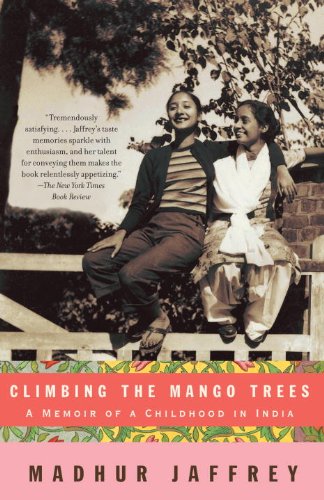
Climbing the Mango Trees: A Memoir of a Childhood in India
Category: Buy a Kindle
Review “Wistful, funny and tremendously satisfying.... Jaffrey's taste memories sparkle with enthusiasm, and her talent for conveying them makes the book relentlessly appetizing." — The New York Times Book Review “Do not attempt to read [this] mouth-wateringly evocative memoir on an empty stomach.... A delicious tribute to a deeply rooted, multicultural upbringing." — Newsday “A sharp observer with a pleasing eye for sensual detail, Jaffrey weaves a richly textured story in which she effortlessly mingles quotidian drams with historic events." — People Magazine "Her story reads like a novel and evokes images worthy of a Merchant-Ivory production. You can practically taste sun warmed mangoes plucked from the tree, the barley-sugar candy that holds a hallowed place in the author's memory." — The Seattle Times Excerpt. Ground Lamb with Peas (Keema Matar) Serves 4–6 I cannot imagine our picnics or train rides in India without this dish. For my grandchildren, growing up in America, it is an all-time favorite. Sometimes we eat it with pooris , the deep-fried puffed breads, as we did so often in India, and sometimes with rice. When cooking for the children, I leave out all the chilies, whether the powdered red kind or the fresh green variety. My parents did the same for us when we were growing up. I use low-fat yogurt, but you may use whole-milk yogurt if you prefer. 1 cup plain yogurt1/2 teaspoon ground turmeric1 teaspoon ground cumin1 tablespoon ground coriander1 1/4 teaspoons saltOne 2-inch piece fresh ginger, peeled and grated to a pulp 3 good-sized cloves garlic, peeled and crushed to a pulp2 pounds ground lamb4 tablespoons peanut or olive oil2 sticks cinnamon, about 2 inches each in length4 whole cardamom pods2 bay leaves1 medium onion, peeled and finely chopped1/2 cup puréed tomatoes (also labeled strained tomatoes or passata )1 1/2 cups fresh (or frozen and defrosted) peas3 tablespoons finely chopped fresh cilantro1–2 finely chopped fresh bird's eye or cayenne-type green chiles1 teaspoon garam masala (see recipe below)Put the yogurt in a bowl and whisk lightly until smooth and creamy. Add the turmeric, cayenne, cumin, coriander, salt, ginger, and garlic. Mix until well blended.Put the lamb into a large bowl. Pour the yogurt mixture over the top and mix (I use my hands) until thoroughly blended. There should not be any pools of yogurt left.Pour the oil into a large (preferably nonstick) sauté pan and set over medium-high heat. When it is hot, put in the cinnamon, cardamom, and bay leaves. Stir once or twice, and then add the onion. Stir and fry about 5 minutes, or until the onion pieces are reddish brown.Add all the meat. Stir and cook, breaking up the meat until no lumps and no pinkness are left, about 5 minutes.Add the tomato purée and stir it in. Bring to a simmer. Cover, turn the heat to medium-low, and cook for 30 minutes, stirring every 6–7 minutes and making sure there is enough liquid so the lamb does not stick to the bottom. Uncover. Most of the liquid should have evaporated by this time. Stir and fry the meat for the next 5 minutes, removing and discarding the cinnamon sticks, cardamom pods, and bay leaves. After 5 minutes, spoon out as much of the fat as you can and discard it. Now put in the peas, cilantro, green chilies (if desired), garam masala, and 6 tablespoons water. Mix, cover and cook on low heat another 6–7 minutes, or until tender. Garam Masala Makes about 3 tablespoons An aromatic spice mixture made with the more expensive "warming" spices, this is generally, though not always, used towards the end of a cooking period to add a rich but still delicate whiff of elegance. It may be bought, already prepared, in spice stores, but generally has too many filler spices such as cumin and coriander and not enough of the more expensive cardamom and cinnamon. Indian grocers sell cardamom seeds already removed from their pods. Nutmegs are soft and may be broken by tapping with a hammer. Here is a family recipe. 1 tablespoon cardamom seeds1 teaspoon whole black peppercorns1 teaspoon whole black cumin seeds1 teaspoon whole clovesAbout 2/3 of a nutmegOne 2-inch stick of cinnnamon, broken up into small pieces Put all the spices into the container of a spice grinder or clean coffee grinder and grind as finely as possible. Store in a tightly lidded jar, away from sunlight. It will keep for several months.ONE The orchard site had housed our family homestead only since the early decades of the twentieth century. My family actually came from the walled city, often called Old Delhi, just to the south, built by the Moghul Emperor Shah Jahan in the seventeenth century. My family referred to it simply as Shahar, or the City. There are many Delhis, as we were to study in school, all built either alongside each other or wholly or partly on top of each other, often reusing building materials knocked down in bloody efforts at domination. Our own original family home was in Chailpuri, in the narrow lanes of the Old City. It had as its carefully chosen foundation sturdy stones “borrowed” from the walls of Ferozshah Kotla, the fourteenth-century fortress and palace of a fourteenth- century emperor in a fourteenth-century Delhi. Starting with the ancient Vedic city of Indraprastha, which flourished in the fifteenth century B.C., a succession of Delhis was built, first by generations of Hindu rajas, only to be followed in A.D. 1193 by a roll call of Muslim dynasties: Ghori, Ghaznavi, Qutubshahi, Khilji, Tughlak, Lodhi, and Moghul. They seemed to trust the dubious comfort of walled cities, and their leaders chose to name Delhi, again and again, after themselves. This ended, at least from the point of view of my childhood, with the British version, sans walls, New Delhi, designed by Sir Edwin Lutyens and built in the ruin- filled wilderness south of the Old City walls. The Moghul capital, Shahjahanabad, or the Old City or the City, or Shahar, was where the written history of my family began. We were only blessed with our paternal side of it. My mother’s side either kept few records or humbly kept its accomplishments under wraps. This written history, bound in red, was kept in my grandfather’s home office. When my grandfather—Babaji, as we called him—decided to move out of the City to the orchard estate, he was already a very successful barrister. His new house, the one in which I was born, was a brick- and-plaster version of a multi-roomed, grand Moghul tent with bits of British fortress and Greco-Roman classicism thrown in to hint vaguely at grandeur. The road it was built on was named after my grandfather, Raj Narain Road (with the patriotic Hindification of names that followed Independence, it is now Raj Narain Marg), and had the number 7 on its front gate. From the time I can remember, we always referred to that house as Number 7, as in “I’m going to Number 7,” or “You know that big tamarind tree in Number 7. . . .” Not wishing to waste money, and full of the brio of someone recently “England-returned” (he had been studying law in London), he designed it all himself. As the family story goes, it was at this time that the British had decided to move their capital from Calcutta to Delhi, and Lutyens was in the process of building the new capital, to be named New Delhi. Lutyens asked my grandfather to pick any piece of land in New Delhi and build on it—Lutyens might have designed the house himself had my grandfather asked—but my grandfather dismissed the whole idea, saying, “Who wants to live in that jungle?” Properties in “that jungle” are now worth as much as those in central London and midtown Manhattan. Years later, having proceeded beyond my three score and ten years, I was awarded an honorary CBE (Commander of the British Empire) by Queen Elizabeth II in Washington, D.C., another city designed by Lutyens, in a house also designed by Lutyens, the British ambassador’s residence. As I stared at my reflection there in a pair of dark Lutyens mirrors, dotted with glass rosettes, I couldn’t help thinking that my life might have come full-circle. I could have been born in a Lutyens house and received a grand recognition of my life in a Lutyens house. But I was not destined for such easy symmetry, for easy anything. Babaji’s whitewashed house consisted of a central “gallery”—a hall, really—leading to five very large rooms with fireplaces. One of these was the drawing room, and the others served as bedrooms, one to a family. Running along the front and back of the house were two long verandas lined with semi-classical, semi–Greco-Roman pillars. The back, east-facing veranda looked out on the Yamuna River, or, as we called it with great familiarity, the Jumna River. It was here that so many of us, as infants, were rubbed with oil and left to absorb the morning sun. Because the land must have sloped down to the water, this veranda was one floor up, built over a very large, partially underground, damp, always cool cellar or taikhana . My grandfather used to make wine here from grapes he imported from Afghanistan, but that must have been before I was born. The front, west veranda faced the gardens, which had incorporated the remnants of the old orchard and now included a winding drive to the front gate. The front and back verandas ended in rooms at each corner of the house, the front ones being shaped somewhat like turrets. The functions of these corner rooms changed over the years, but one of them at the back, facing east and south, always remained my grandmother’s—and the family’s—chapel-like, Pooja ka Kamra or Prayer Room. On top of the house were two levels of flat roofs, the one in the center being higher, and both edged with a battlement-like balustrade. But the main house was not large enough to fit the only army Babji was to see, a growing army of spirited grandchildren produced by his eight children. Some of these progeny lived at Number 7 all the time, and some came and went. Babaji firmly believed in the joint-family system, with himself presiding as the head of his brood, a system that had been followed by his father and grandfather and, indeed, by all his ancestors. So, in addition to the main house and gardens, across two vast brick courtyards to the north and south of the main house, were two long, trainlike, one-room-wide annexes. Made of unpainted brick, they had a more casual, country feel. The one to the north started at the river end with the dining room and then went on to pantries, storage rooms, and the kitchen. Beyond it, across another bit of courtyard on the same north side, was the Boiler, industrial in size and used for making extra hot water for our winter baths, and an annex of bathrooms. The annex to the south, known simply as the Rooms (Kamras), also started at the river end. It contained my middle uncle’s bedroom and offices, then my grandfather’s offices, and then extra rooms for guests. Besides all this there was a shed for cows and horses, a servants’ annex, and two sets of large garages. It was in my grandfather’s southern-annex office that I one day discovered, by complete chance, a book bound in red that was the family’s history. (I must have been thirteen at the time.) There were actually two types of family history. There was the documented version that sat properly in my grandfather’s office. But there was also the undocumented version, consisting of fables, family customs, and hearsay passed along by my grandmother Bari Bauwa and the other women of the house. This version had begun seeping into us since birth, very subtly, with the honey on our tongues. And, to start with, it was the only one I knew. Every autumn, at the religious festival of Dussehra, Bari Bauwa would demand that we bring all our writing implements to the Prayer Room. The men would be asked to bring their guns as well. She would arrange these in the altarlike temple she had set up—Parker pens, bottles of blue-black Quink, pencils, hunting rifles—all mixed in with gods, sacred threads, and marigolds. The women and children would gather inside the Prayer Room, with the men always hovering, unconvinced, by the doors. We would begin praying and sprinkling these rather ordinary implements with yellow turmeric powder, red roli powder, grains of rice, holy water, and flower petals. I thought then that all of India was doing what we were doing: asking blessings for pens and pencils and guns. What I did not realize was that on that day most Hindus were asking God to bless the implements they worked with: farmers wanted blessings for their bulls and plows, and traders for their weights, measures, and coins. But who were we, and why was my bottle of Quink in the Prayer Room? According to the women’s oral history—and this was never taught to us, just deduced slowly over time—we were a subcaste of Hindus known as Kayasthas: Mathur Kayasthas, to get the sub-subcaste right. Even as a child, I saw it so clearly in my imagination. . . . Roll the film: Ancient India. Day. A vast meeting of notables is being held on a mountainside to finalize the caste system. At the top of the heap, it is announced, are to be the self-satisfied priests, the Brahmins, who will be the only ones allowed the privilege of reading, writing, and making laws. There is much cheering from their quarter. Below them are to be the warriors, Kshatriyas, who will fight and rule kingdoms. This lot seems overjoyed, too. Lower on the totem pole will be the traders and farmers, Vaishyas, whose eyes glint at the thought of making money, and even further down, the menial workers or Shudras, who stand glum and silent. The camera shifts. Next day. Night. A small hall lit with oil lamps. A smaller meeting of agitated intellectuals. They are overwrought because they are viscerally against all these categories. In any case, they do not fit neatly into any of them. Reading, writing, and making laws is what gives them the most satisfaction, but religious orthodoxy scares them, and they want none of it. They have no fear at all of ruling any part of the world, but they will not give up their precious books. They lack both the sort of entrepreneurial spirit that makes successful traders (in fact, hush, they look down on traders), and the physical strength and desperation that sustain farmers. So they vote rather boldly to form a union of their own, a separate subcaste of freethinking writer-warriors to be known as Kayasthas. The End. That is my version of events. There is actually a real legend, if legends can be real, that goes something like this: Just after Brahma, the God of the Universe, had created the caste system with, in descending order, the Brahmins, Kshatriyas, Vaishyas, and Shudras, a worried Yama, God and Chief Justice of the Underworld, approached him, saying, “I need an assistant who has the ability to record the deeds of man, both good and evil, and to administer justice.” Brahma went into a trance. When he opened his eyes, he saw before him a glorious figure of a man holding a pen in one hand, an inkpot in another, and a sword tied around his waist. Brahma spoke: “Thou hast been created from my body [ kaya ], therefore thy progeny shall be known as Kayasthas. Thy work will be to dispense justice and punish those that violate Divine laws.” Brahma gave him the special caste of Dwij-Kshatriya, twice-born warrior.   Another such “history” lesson came directly from my grandmother. I will never forget the day. It was one of those sunny but crisp, cold winter Sundays that Delhi loves. Winter lasted only two months a year, and our family turned quite British for this season. At least in our clothing. All the tweed coats and jackets (British fabrics, Indian tailors) and cardigans (British wool and patterns, family-women knitters) came out of mothballed trunks. They were spread out on the lawn and sunned repeatedly for days, in a desperate effort to rid them of their naphthalene odor, after which they were hung or folded up and put into cupboards. The women wore hand-knitted cardigans on top of their sarees and then bundled themselves further in Kashmiri shawls. I was ten and looking smart as smart can be in my pale-blue herringbone-patterned woolen overcoat, made to measure at Lokenath’s in Connaught Place, New Delhi. (My two older sisters had exactly the same coats.) It was January, and so cold that we had to wear overcoats both inside and outside the house. I smelled of mothballs. About twenty of us had barely collected in the dining-room annex for breakfast when the Lady in White arrived. Of the same age as my grandmother, she was habitually enshrouded in a long white skirt or lahanga, a white bodice, and a white covering over her head. Her skin color matched her clothing. I used to think that my mother was the whitest Indian I knew until I met the Lady in White. My mother was the color of cream. The Lady in White was the color of milk. What mattered most to us, though, was not her milky color but the milky ambrosia that she carried on her head. Yes, balanced there, on a round brass tray, were dozens of mutkainas , terra-cotta cups, filled with daulat ki chaat , which could be translated as “a snack of wealth.” Some cynic who assumed that all wealth was ephemeral must have named it. It was, indeed, the most ephemeral of fairy dishes, a frothy evanescence that disappeared as soon it touched the tongue, a winter specialty requiring dew as an ingredient. Whenever I asked the Lady in White how it was made, she would sigh a mysterious sigh and say, “Oh, child, I am one of the few women left in the whole city of Delhi who can make this. I am so old, and it is such hard work. What shall I tell you? I only go to all this trouble because I have served your grandmother from the time she lived in the Old City. First I take rich milk and add dried seafoam to it. Then I pour the mixture into nicely washed terra-cotta cups that I get directly from the potter. I have to climb up the stairs to the roof and leave the cups in the chill night air. Now, the most important element is the dew. If there is no dew, the froth will not form. If there is too much dew, that is also bad. The dew you have to leave to the gods. In the early morning, if the froth is good, I sprinkle the cups with a little sugar, a little khurchan [milk boiled down into thin, sweet, flaky sheets], and fine shavings of pistachios. That, I suppose, is it.” Those cups were the first things placed before us at breakfast that day. Our spoons, provided by the Lady in White, were the traditional flat pieces of bamboo. Heavenly froth, tasting a bit of the bamboo, a bit of the terra-cotta, a bit sweet and a bit nutty—surely this was the food of angels. About the Author Madhur Jaffrey is the author of numerous cookbooks—seven of which have won James Beard Awards—and was named to the Who’s Who of Food and Beverage in America by the James Beard Foundation. She is the recipient of an honorary CBE from Queen Elizabeth II for her services to drama and promoting the appreciation of Indian food and culture. She is also an award-winning actress, having won the Silver Bear for Best Actress at the Berlin Film Festival, with numerous major motion pictures to her credit. She lives in New York City. From Booklist Actress and consummate authority on the foods of India, Jaffrey reflects on her earliest memories in this autobiography. Steeped in Hindu culture and learning, she grew up within an extended well-to-do Delhi family that expected the best of each. Starting with her grandmother's placing honey on her tongue shortly after birth, Jaffrey's life began to arrange itself around all that food represents in Hindu life. Some of her most touching and distressing scenes come with the advent of India's independence and its partition. Jaffrey's friends and schoolmates had from the outset included both Hindu and Muslim, but religious and political strife soon sundered all relations. On the culinary front, Hindu refugees from the subcontinent's northwest regions brought tandoori cooking to Delhi and ultimately made it an integral part of the national cuisine. In an appendix, Jaffrey records recipes for dozens of dishes that figure in her memoir. Mark Knoblauch Copyright © American Library Association. All rights reserved From Publishers Weekly Starred Review. The celebrated actress and author of several books on Indian cooking turns her attention to her own childhood in Delhi and Kampur. Born in 1933 as one of six children of a prosperous businessman, Jaffrey grew up as part of a huge "joint family" of aunts, uncles and cousins—often 40 at dinner—under the benign but strict thumb of Babaji, her grandfather and imperious family patriarch. It was a privileged and cosmopolitan family, influenced by Hindu, Muslim and British traditions, and though these were not easy years in India, a British ally in WWII and soon to go though the agony of partition (the separation and formation of Muslim Pakistan), Jaffrey's graceful prose and sure powers of description paint a vivid landscape of an almost enchanted childhood. Her family and friends, the bittersweet sorrows of puberty, the sensual sounds and smells of the monsoon rain, all are remembered with love and care, but nowhere is her writing more evocative than when she details the food of her childhood, which she does often and at length. Upon finishing this splendid memoir, the reader will delight in the 30 "family-style" recipes included as lagniappe at the end. Photos. (Oct. 11) Copyright © Reed Business Information, a division of Reed Elsevier Inc. All rights reserved.
Features: The enchanting autobiography of the seven-time James Beard Award-winning cookbook author and acclaimed actress who taught America how to cook Indian food.“Wistful, funny and tremendously satisfying.... Jaffrey's taste memories sparkle with enthusiasm, and her talent for conveying them makes the book relentlessly appetizing." — | The New York Times Book Review | Whether climbing the mango trees in her grandparents' orchard in Delhi or picnicking in the Himalayan foothills on meatballs stuffed with raisins and mint, tucked into freshly baked spiced pooris, Madhur Jaffrey’s life has been marked by food, and today these childhood pleasures evoke for her the tastes and textures of growing up. Following Jaffrey from India to Britain, this memoir is both an enormously appealing account of an unusual childhood and a testament to the power of food to prompt memory, vividly bringing to life a lost time and place. Also included here are recipes for more than thirty delicious dishes from Jaffrey’s childhood.